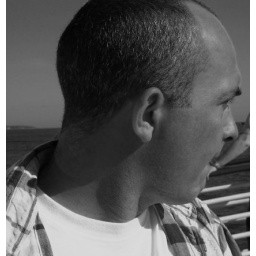
On the way by boat to Ille Margarite..just of the coast Near Cannes, on the Cte D Azur